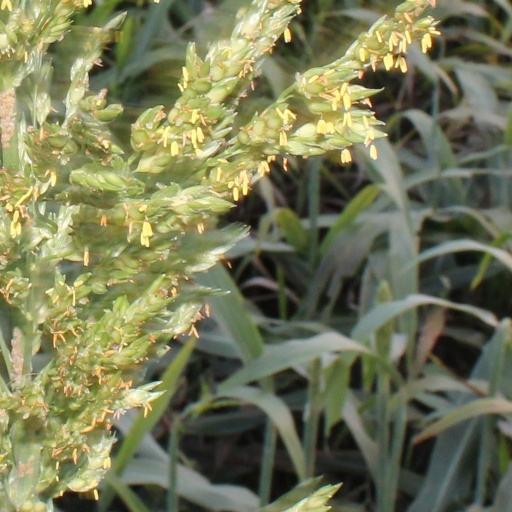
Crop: sorghum